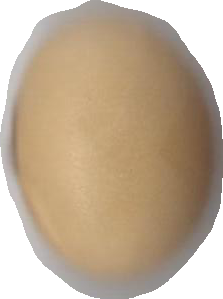
Variety: Anjasmoro